Pontederia crassipes

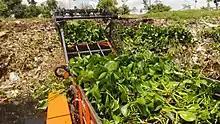
An aquatic weed harvester collects the water plant via conveyor belt on a hold and can unload the material at the shore.

The spinning cutters of plant-harvesting machinery leave fragments of water hyacinth behind that can reproduce asexually.